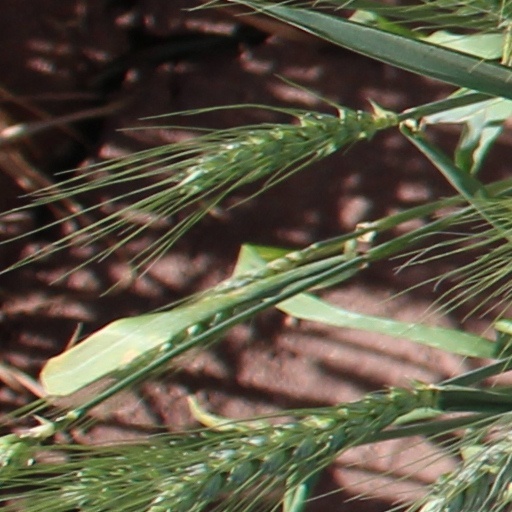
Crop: wheat